The Oregonian

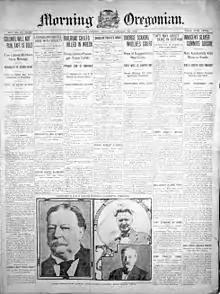
"The Morning Oregonian", January 22, 1912

The paper's offices and presses were originally housed in a two-story building at the intersection of First Street (now First Avenue) and Morrison Street, but in 1892 the paper moved into a new nine-story building at 6th and Alder streets. The new building was, the same as its predecessor (and successor), called the Oregonian Building. It included a clock tower at one corner, and the building's overall height of 194 to 196 feet (around 59 m) made it the tallest structure in Portland, a distinction it retained until the completion of the Yeon Building in 1911. It contained about of floor space, including the basement but not the tower. The newspaper did not move again until 1948. The 1892 building was demolished in 1950.